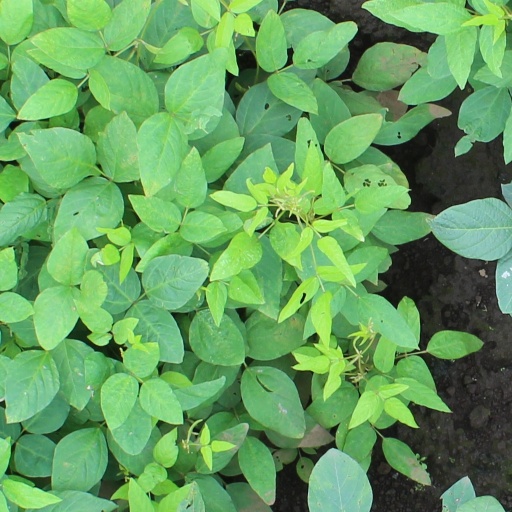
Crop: soybean